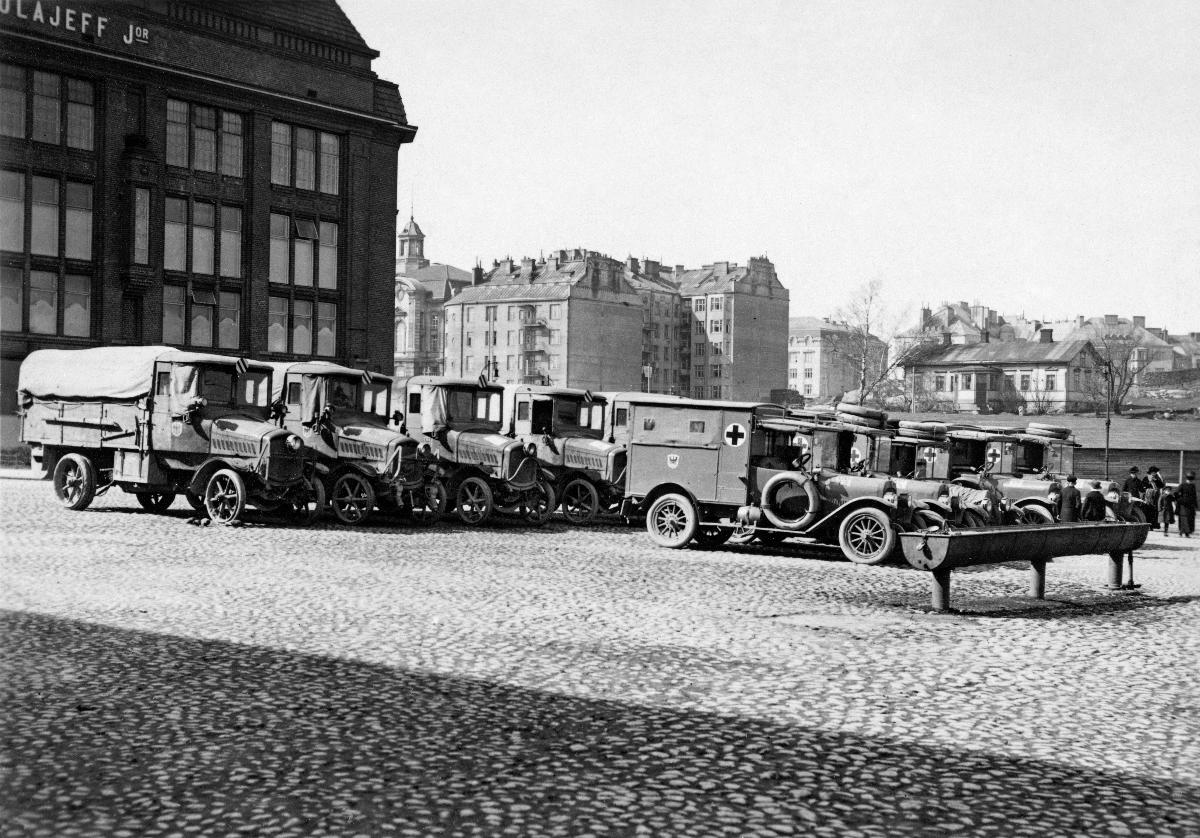
Saksalaisjoukkojen kuorma-autoja Helsingissä
Trucks of the German troops in Helsinki
sisällön kuvaus: Suomeen saapuneiden saksalaisten apujoukkojen kuorma-autoja Nikolajeffin palatsin luona Helsingissä 1918. sisällön kuvaus: Trucks of the German auxiliary troops in Finland at Nikolaeff Palace in Helsinki 1918.
Vuosi: 1918
Paikka: Suomi; Suomi, Uusimaa, Helsinki
Aiheet: puolustus (keskinäinen toiminta); saksalaiset; sotaväki; kuorma-autot; Suomen sisällissota; Helsingin valtaus; defence; Germans; military; lorries; german troops in finland; troops; trucks; finnish civil war; the battle of helsinki; Finnish Civil War; försvar; tyskar; krigsfolk; lastbilar; finska inbördeskriget